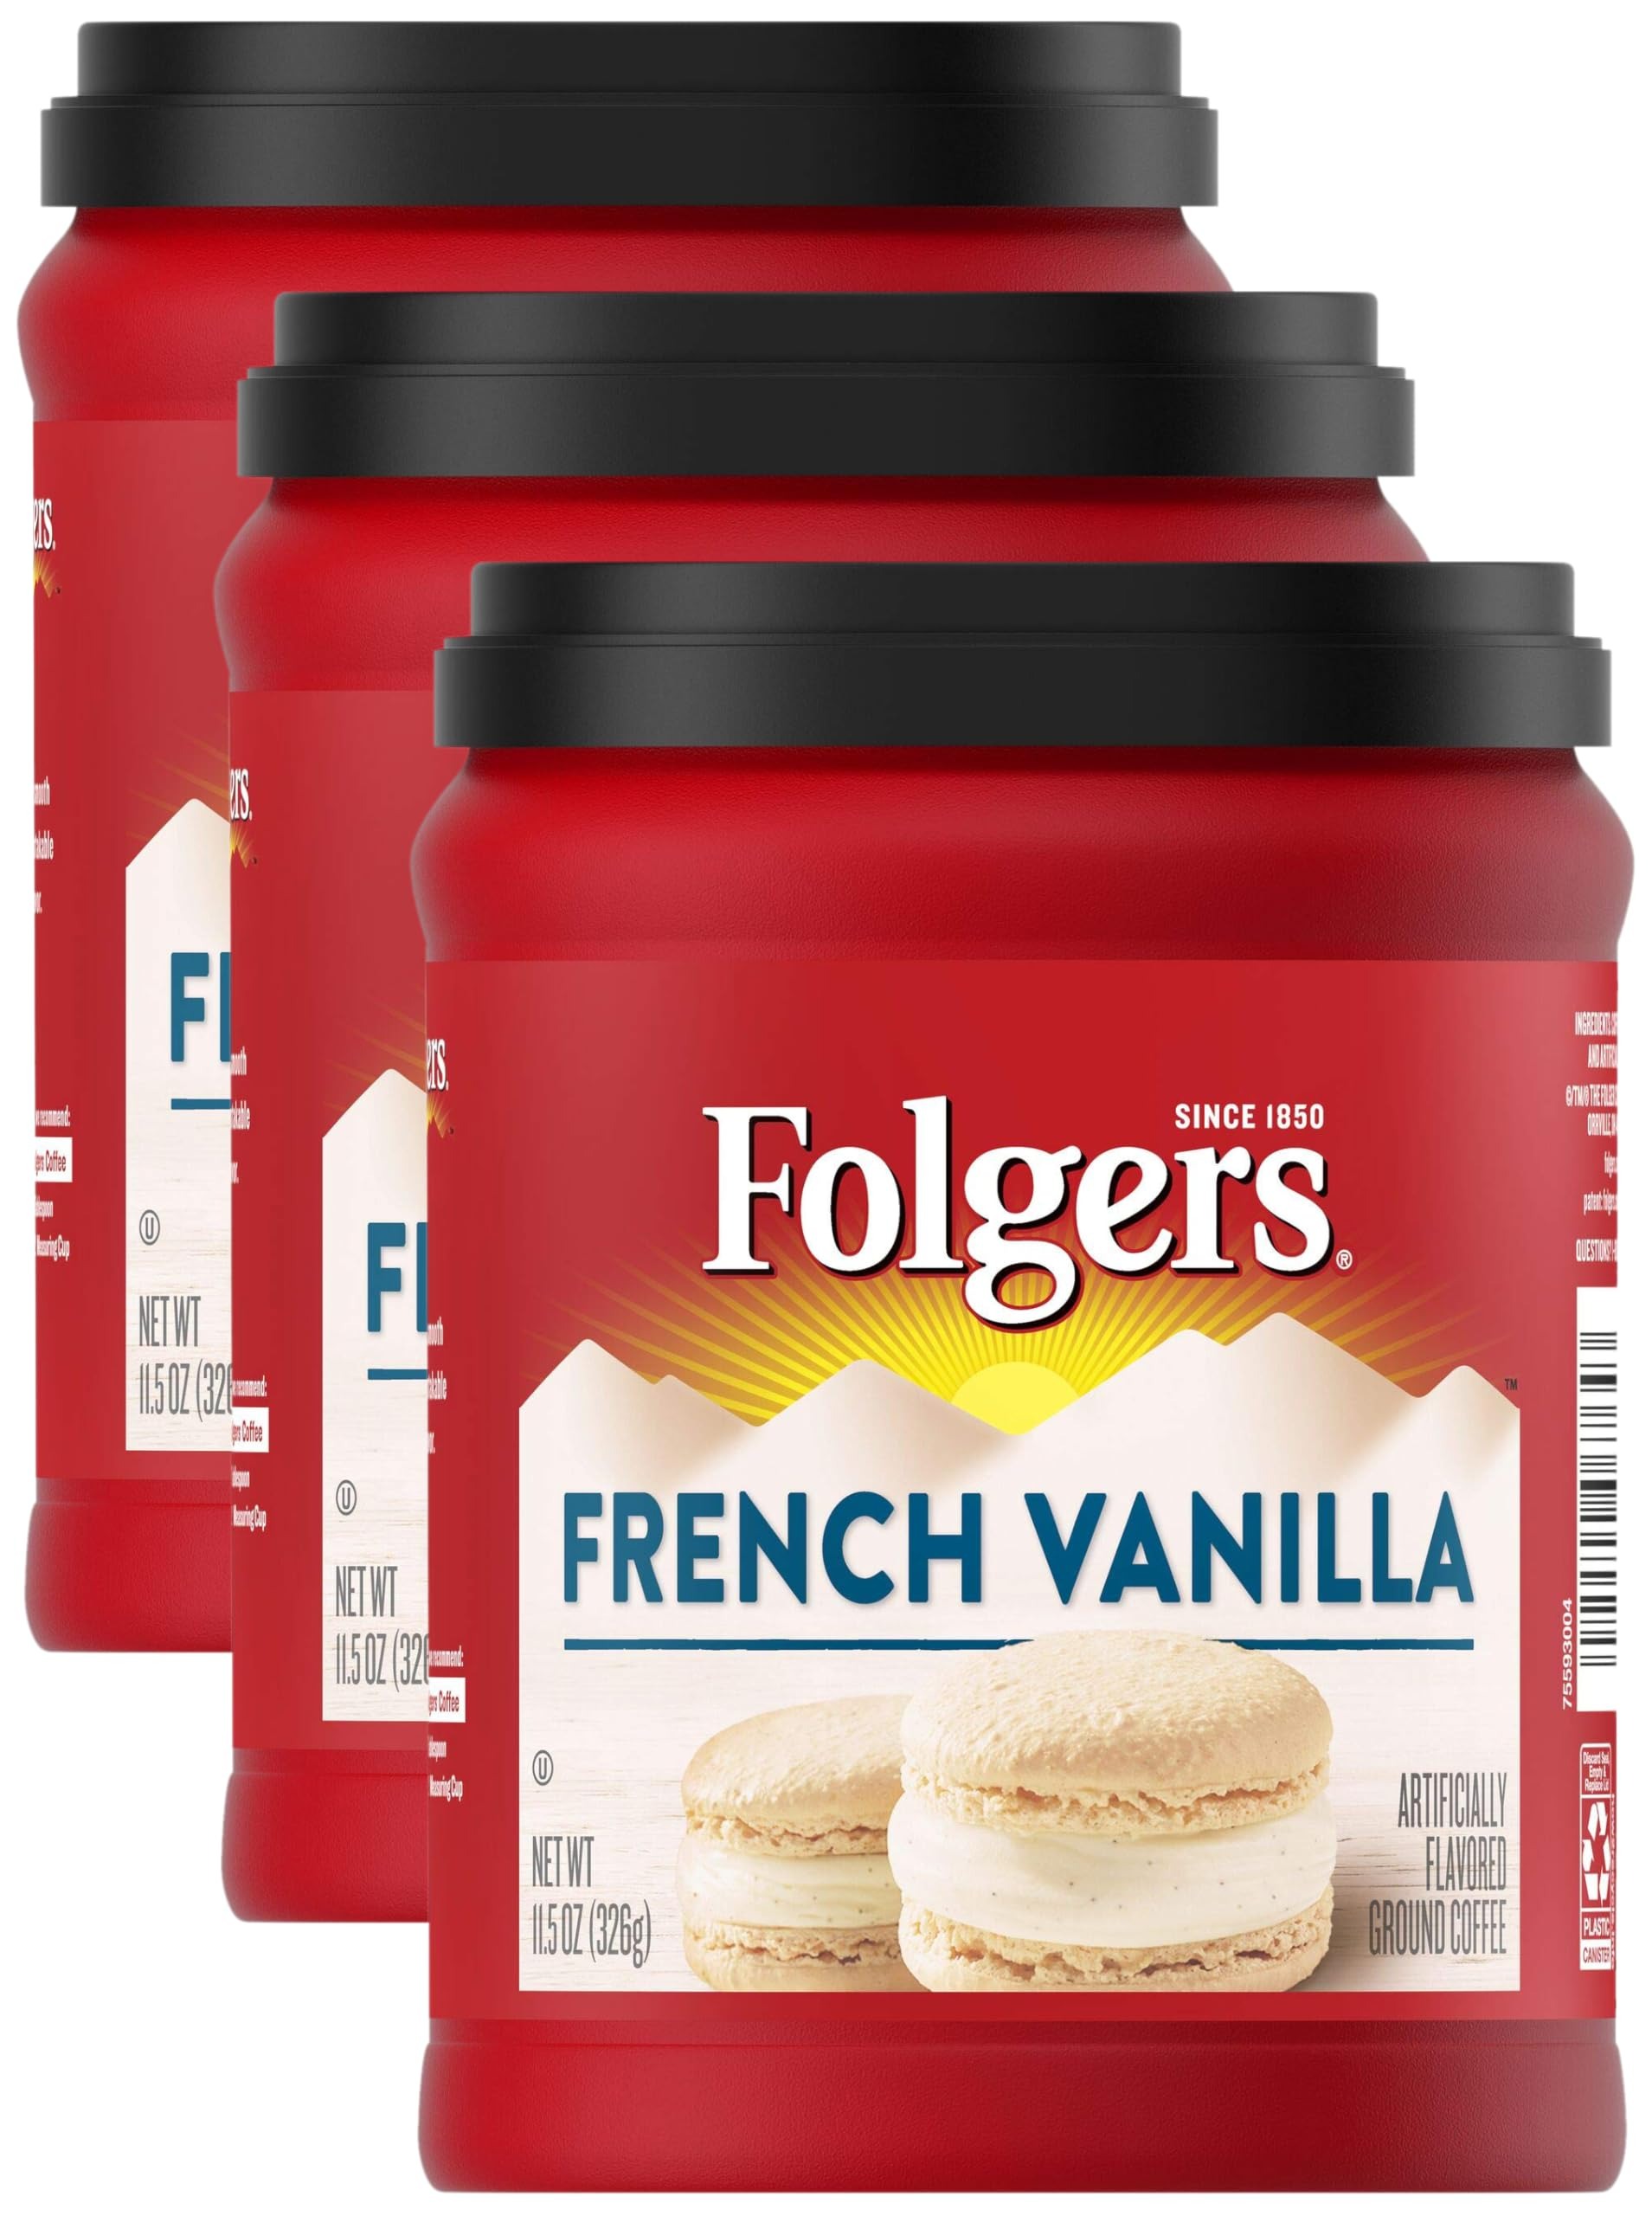
Item Name: Folgers French Vanilla Flavored Ground Coffee, 11.5 Ounces (Pack of 3)
Value: 34.5
Unit: Ounce

Price: 13.01